Saint-Pol-de-Léon Cathedral

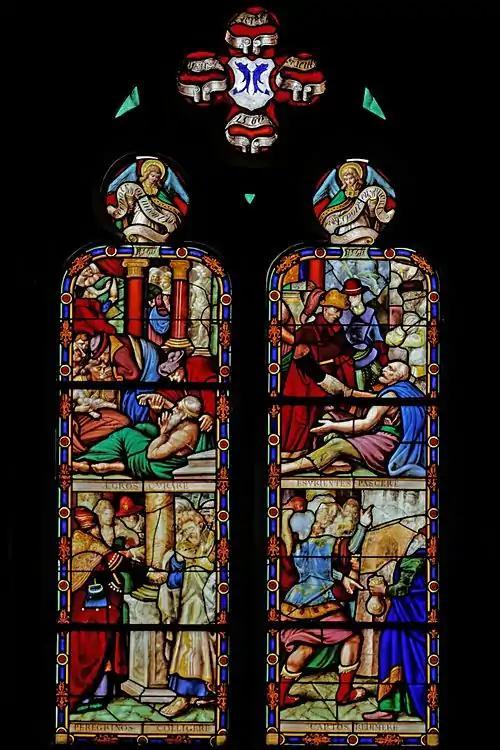
The window representing "Les œuvres de miséricorde" or the good works of the church

Not as deep as the usual porch, the south porch is decorated with statues of John the Evangelist and saint Simon carved by the Yves Hernot workshop in the 19th century on one side and saint Andrew and saint Peter carved by Guy Pavec in 1980 on the other. It leads to double doors which give access to the cathedral. In the trumeau between the two doors is a statue of Christ giving a blessing ("Christ Sauveur du Monde") and in the tympanum over the doors is a statue of the Virgin Mary, Between the two doors leading into the cathedral there is also a stoup with the coat of arms of the Lomérals of Plounéventer. Beneath the statue of the Virgin Mary and on the left are the coat of arms of Monseigneur Ferron and on the right the Validire arms and their motto "Quem timebo, time deum". Monseigneur Validire was the Bishop of Léon from 1427 to 1432.